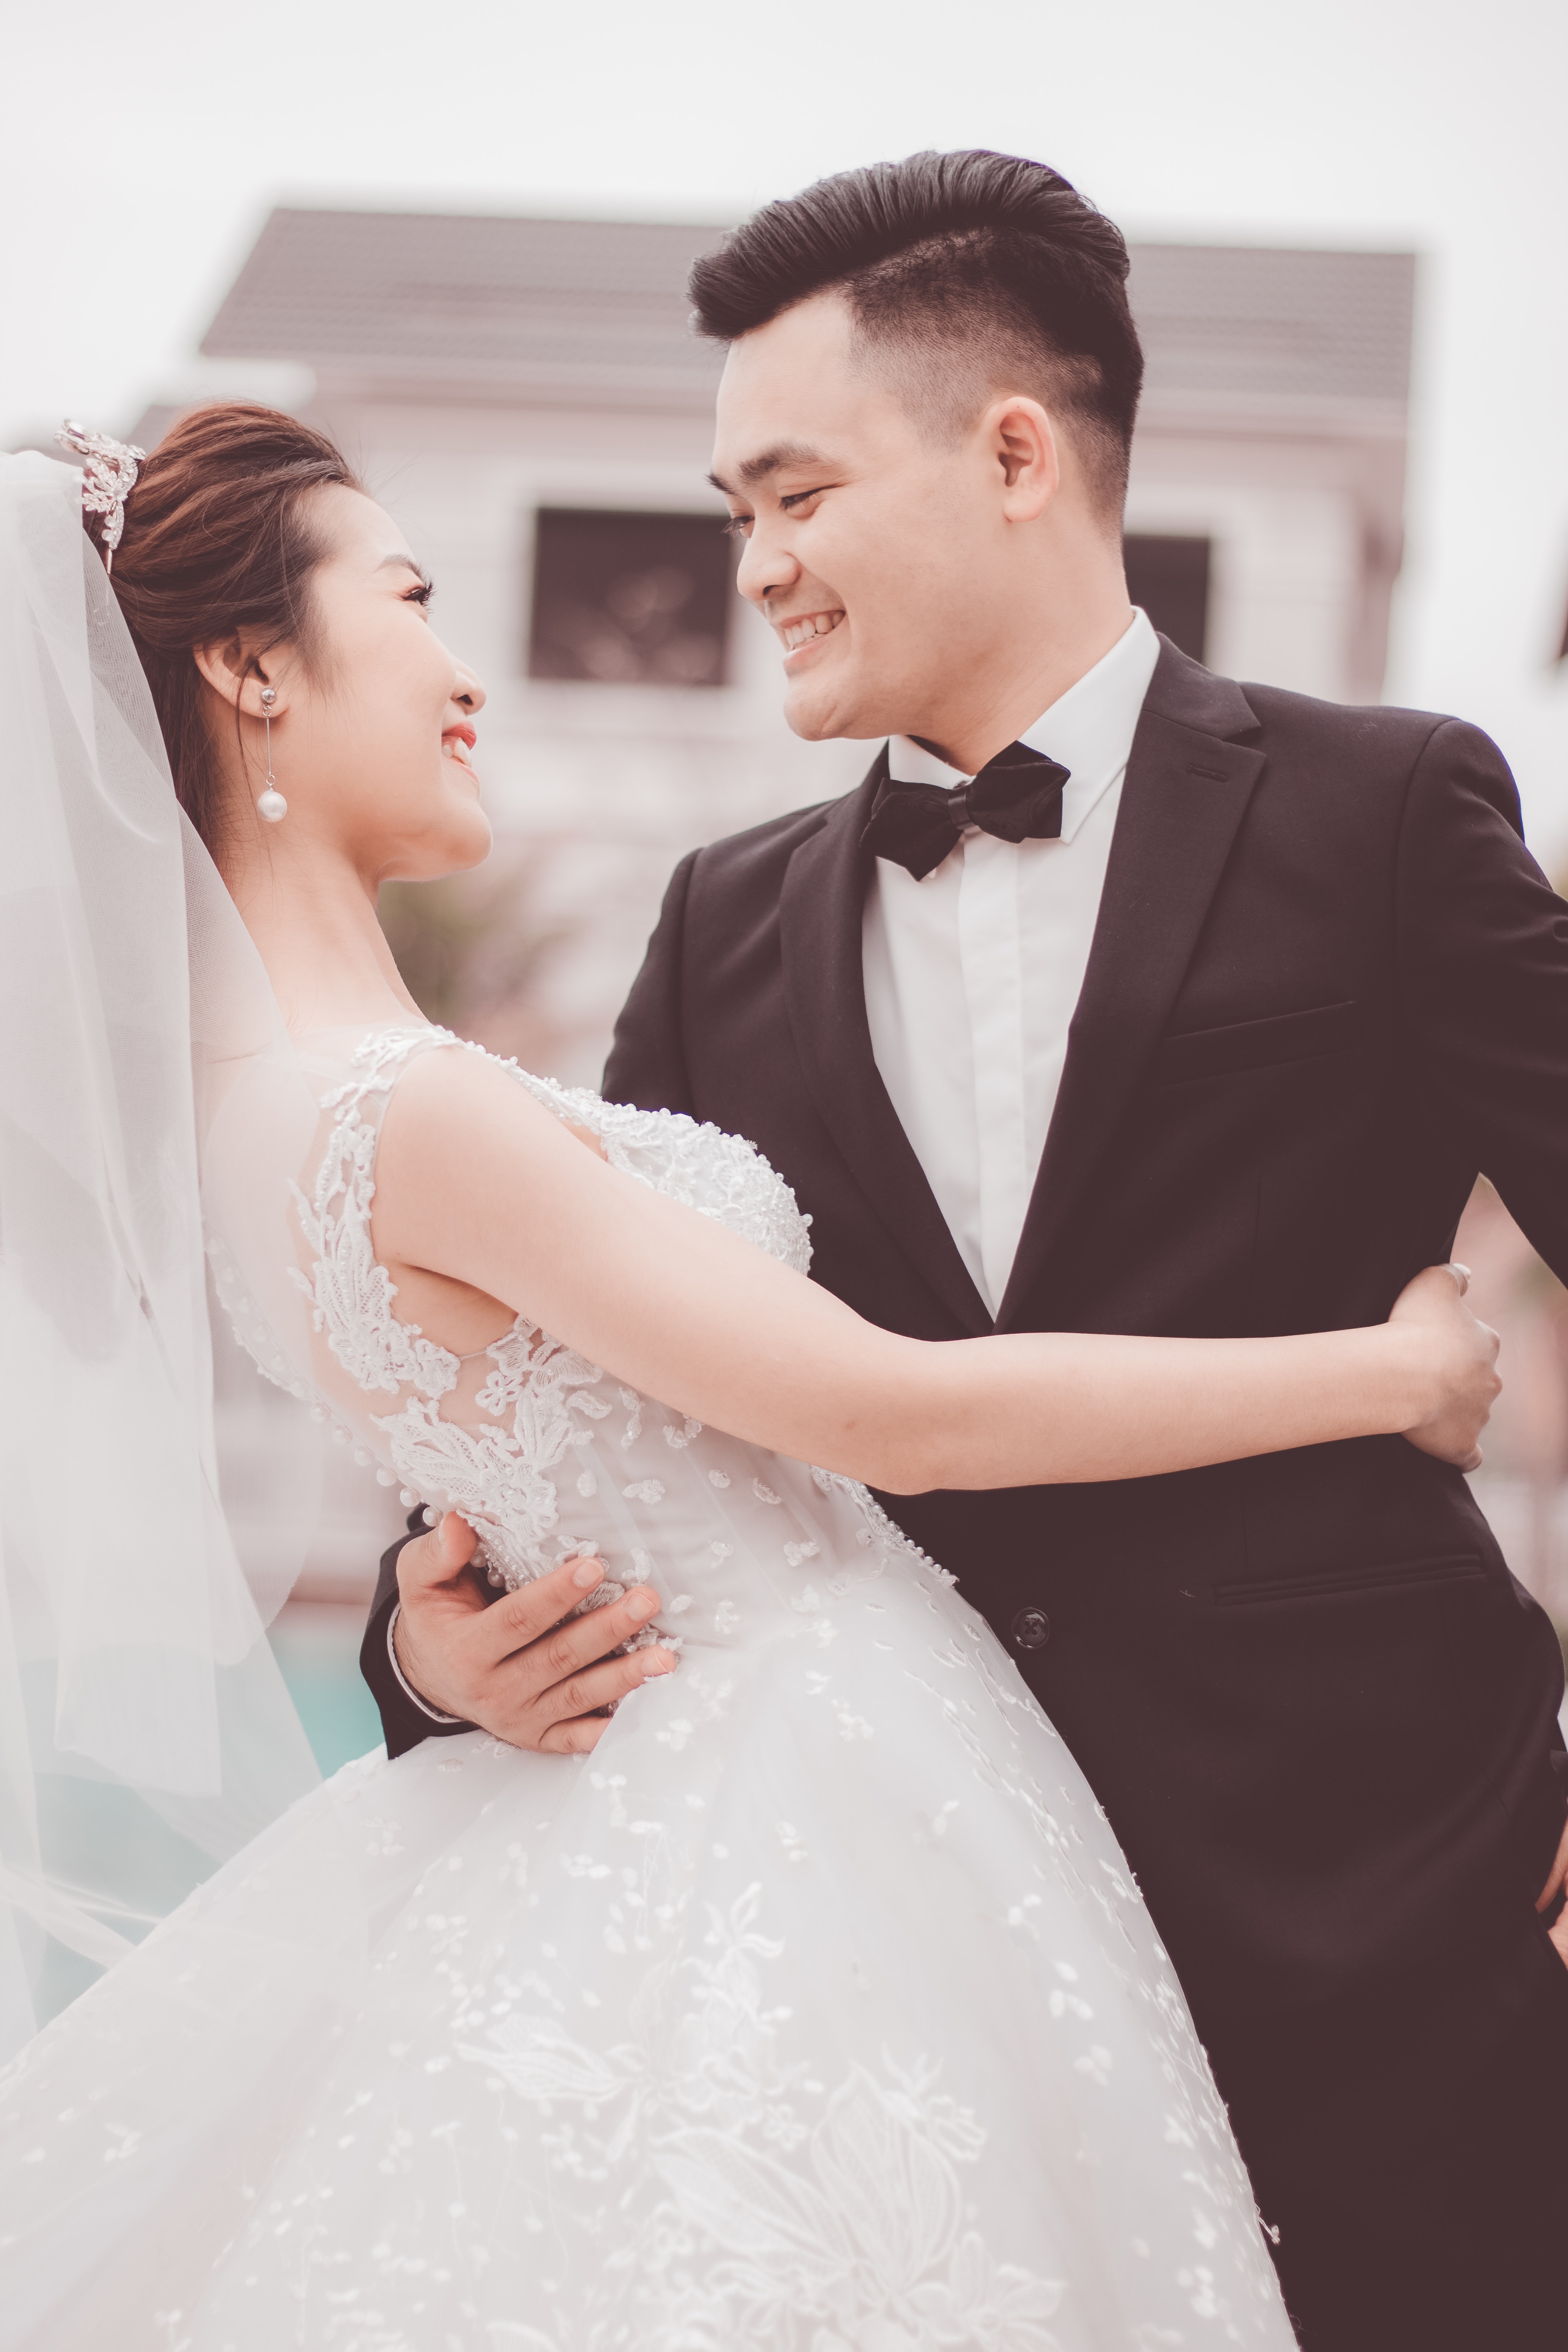
bride, gown, photograph, wedding dress, dress, facial expression, bridal clothing, formal wear, ceremony, wedding, suit, shoulder, beauty, skin, event, fashion, happy, tradition, marriage, bridal accessory, tuxedo, interaction, smile, veil, wedding reception, wedding ceremony supply, photography, gesture, romance, fashion accessory, haute couture, bridal party dress, party